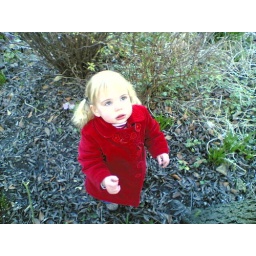
Looking at cat up tree  - Taken at 03:47 PM on January 21, 2006; cameraphone upload by ShoZu